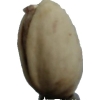
Label: pistachio